Suwa Daimyōjin Ekotoba

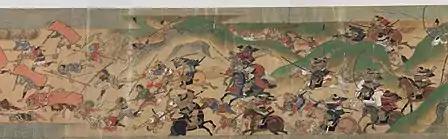
Detail from a scene in the "Kiyomizu-dera Engi Emaki" (清水寺縁起絵巻) showing Sakanoue no Tamuramaro's forces fighting against Ezo troops. Illustrated scrolls ("emaki") that narrate and portray the origins ("engi") of prominent shrines and temples such as this one were popular during the medieval period.

Illustrated scrolls ("emakimono") depicting the respective foundation legends ("engi") of various important shrines and temples and related anecdotes ("setsuwa") were popular in medieval Japan. Intended to showcase the history and/or the religious rites of the shrine or temple in question as well as to advertise the powers and benefits of the god or buddha enshrined there, such picture scrolls were produced either by patrons or worshipers or the religious institutions themselves and were at times even considered to be sacred.